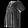
Label: Shirt